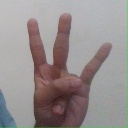
अक्षर: क्ष